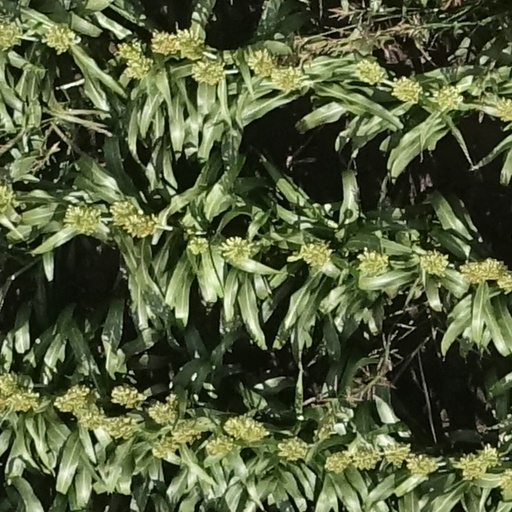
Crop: sorghum